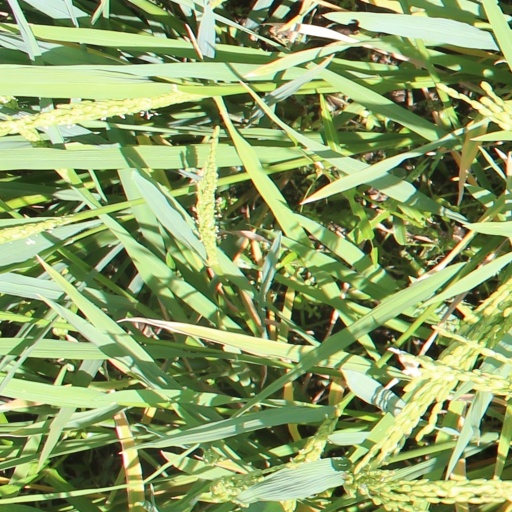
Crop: rice